History of neighbourhoods in Toronto

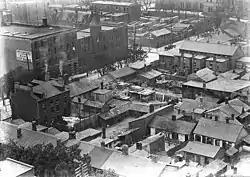
The Ward as seen in 1910. Once the centre of Toronto's Jewish community, it has been completely redeveloped.

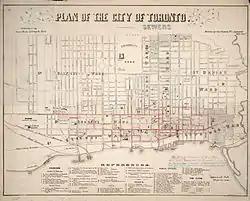
A map of Toronto in 1858, when the city was divided into seven wards

The earliest Toronto neighbourhoods were the five municipal wards that the city was split into in 1834. The wards were named for the patron saints of the four nations of the British Isles (St. George, St. Andrew, St. Patrick, and St. David) and St. Lawrence, the patron saint of Canada. Today, only St. Lawrence remains a well-known neighbourhood name. The others have attached their names to a variety of still existing landmarks including three subway stations. As Toronto grew, more wards were created, still named after prominent saints. St. James Ward is preserved in the modern St. James Town neighbourhood, while the northern ward of St. Paul's has continued to the present as a federal and provincial electoral district.